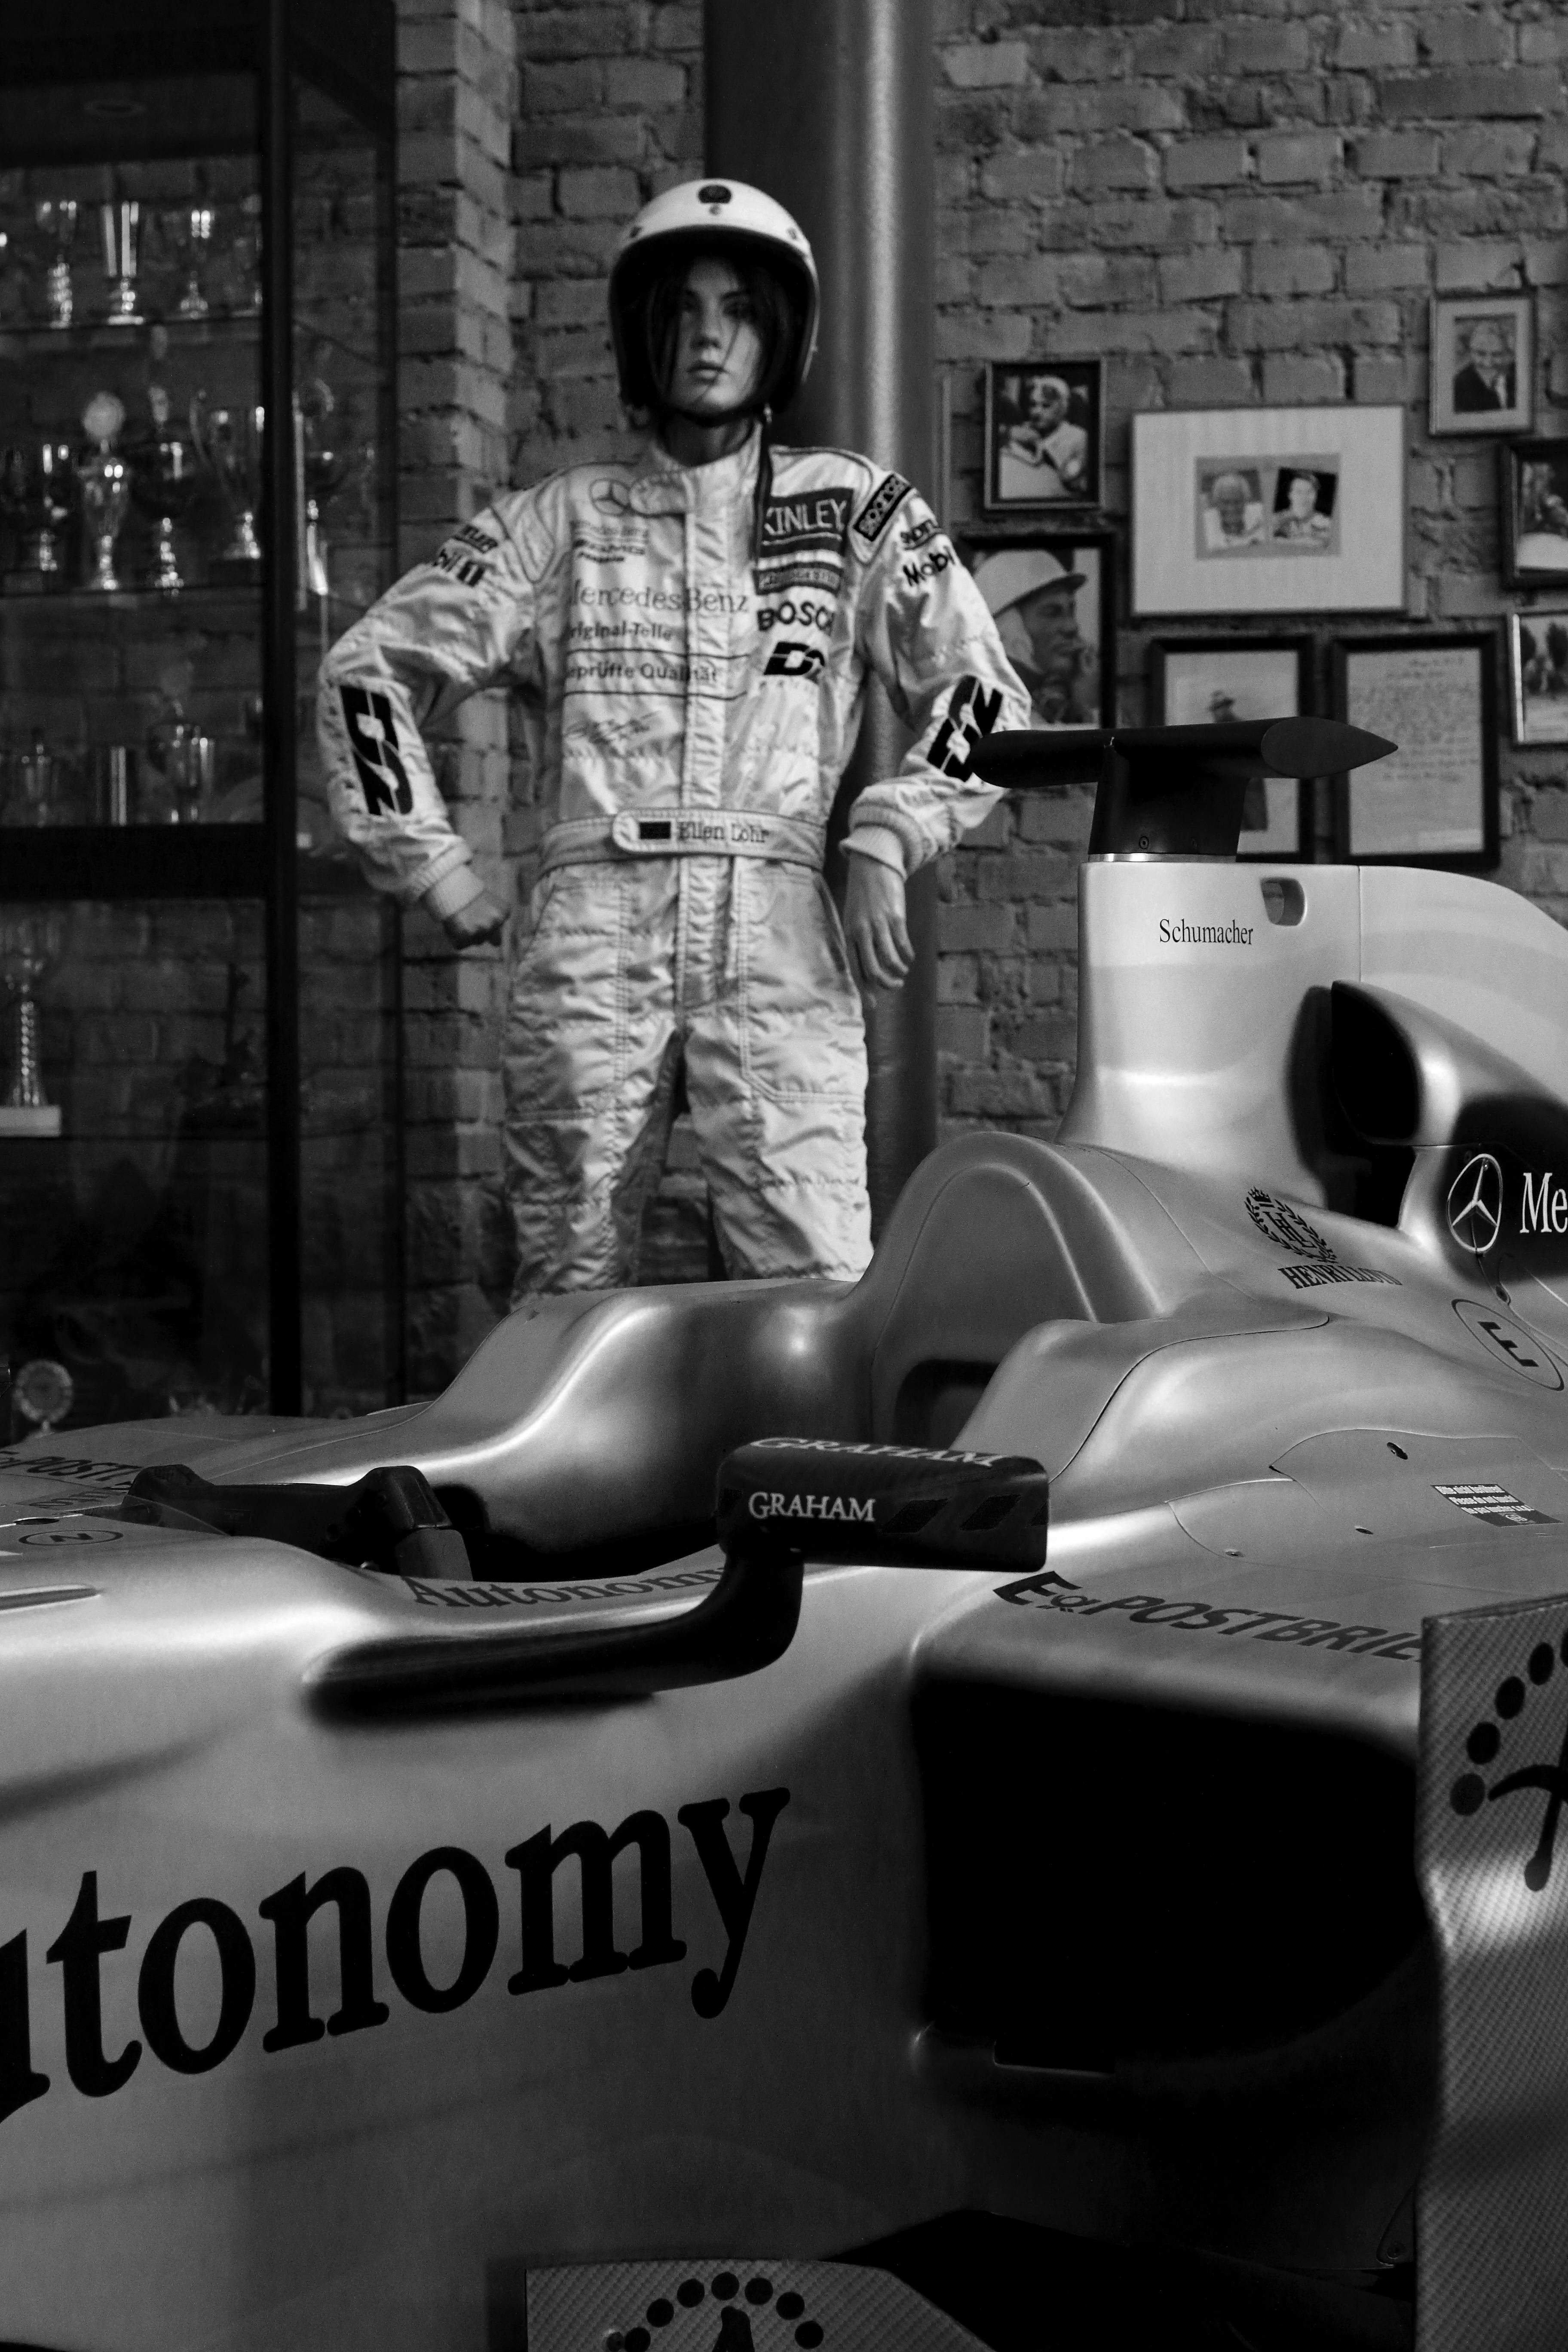
black and white, white, photography, film, black, monochrome, bw, blackandwhite, blackwhite, cool, photograph, germany, alemania, allemagne, sw, schwarzweiss, poster, schwarzweis, image, germania, kurpfalz, badenwurtemberg, schwarzweissfotografie, schwarzweisfotografie, ladenburg, mercedesbenzmuseum, benzmuseum, badenw rttemberg, monochrome photography, film noir